Treloquithack

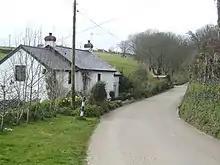
Treloquithack

Treloquithack is a hamlet northeast of Helston, Cornwall, England, United Kingdom.